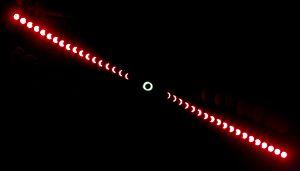
Progression de l'éclipse solaire du 1er août 2008 vue depuis Novosibirsk, Russie. Une photo toutes les 3 minutes. Русский: Ход полного солнечного затмения 1 августа 2008 года в Новосибирске. Кадры снимались с интервалом в 3 минуты. Español: Progresión del Eclipse total del 1 de agosto de 2008 visto desde Novosibirsk, Rusia. Hay tres minutos entre cada fotografía.